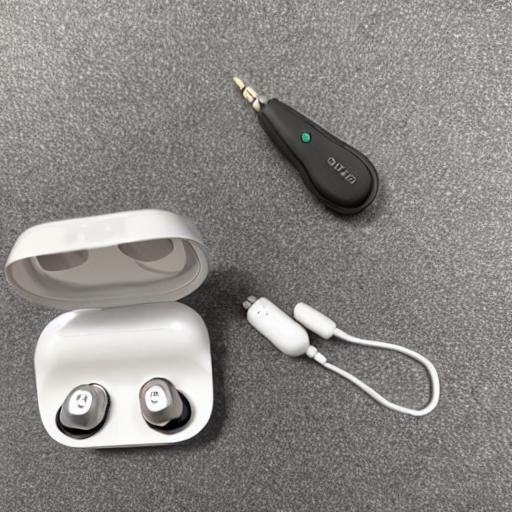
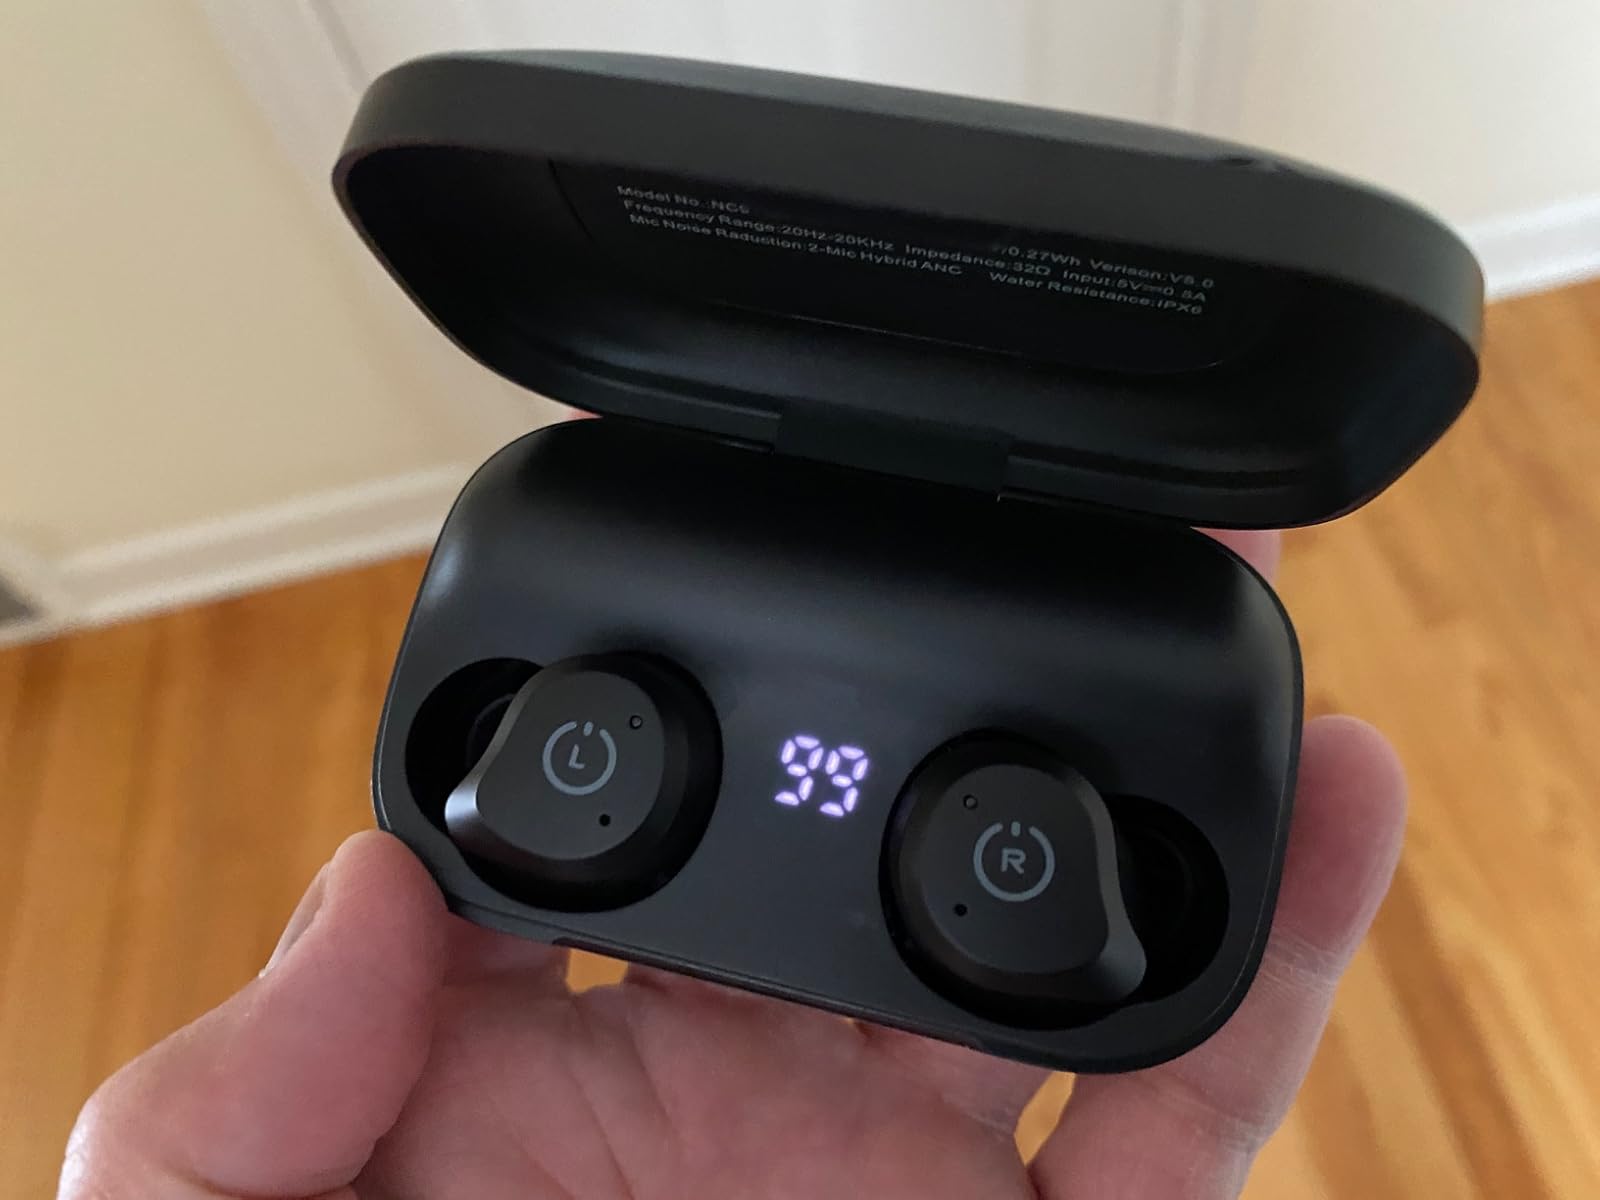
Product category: earbuds
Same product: no